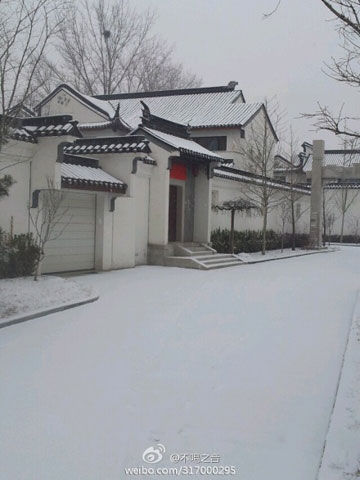
Weather: snow or frosty